Air Force of the Independent State of Croatia

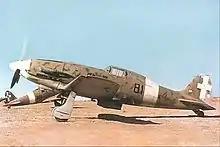
The Italian designed and built Macchi C.202 fighter.

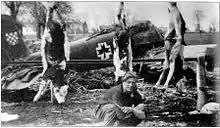
ZNDH Bücker Bü 181 Bestmann in Bosnia, late 1944, awaiting its cargo.

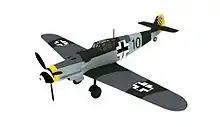
Digital rendering of a ZNDH Messerschmitt Bf 109G, with 1945 camouflage colours and insignia.

With the capitulation of Italy, the ZNDH lost an important source of new aircraft and the tide turned significantly when Allied air raids on targets in the Balkans became a reality. The Luftwaffe fighter squadrons stationed in Ljubljana, Zagreb, southern Austria and northern Italy fought heavy battles to stop the American USAAF heavy bomber armada. The ZNDH was also included in the defence with the newly formed 11th Fighter Group consisting of the 21st, 22nd and 23rd Fighter Squadrons equipped with Morane-Saulnier M.S.406 and Fiat G.50 aircraft.